Titlis Cliff Walk

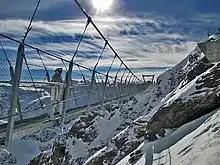
The Titlis Cliff Walk

The Titlis Cliff Walk is a pedestrian bridge along the cliff of Mount Titlis in the Swiss Alps. Built at around above sea level, it is believed to be the highest-elevation suspension bridge in Europe. It broke the record held by Salbit Bridge, also located in Switzerland. The bridge spans a distance of around but is just wide.